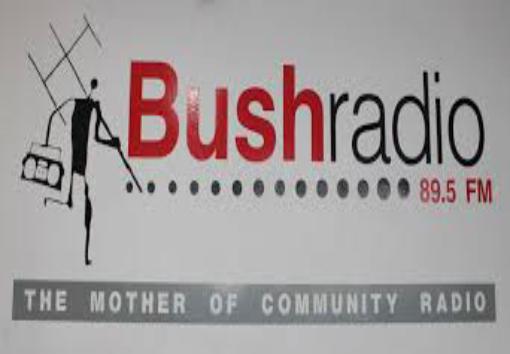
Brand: Bush Radio
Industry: Electronic